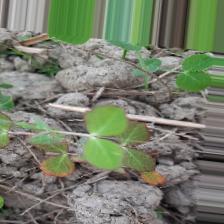
Label: Lentil Rust